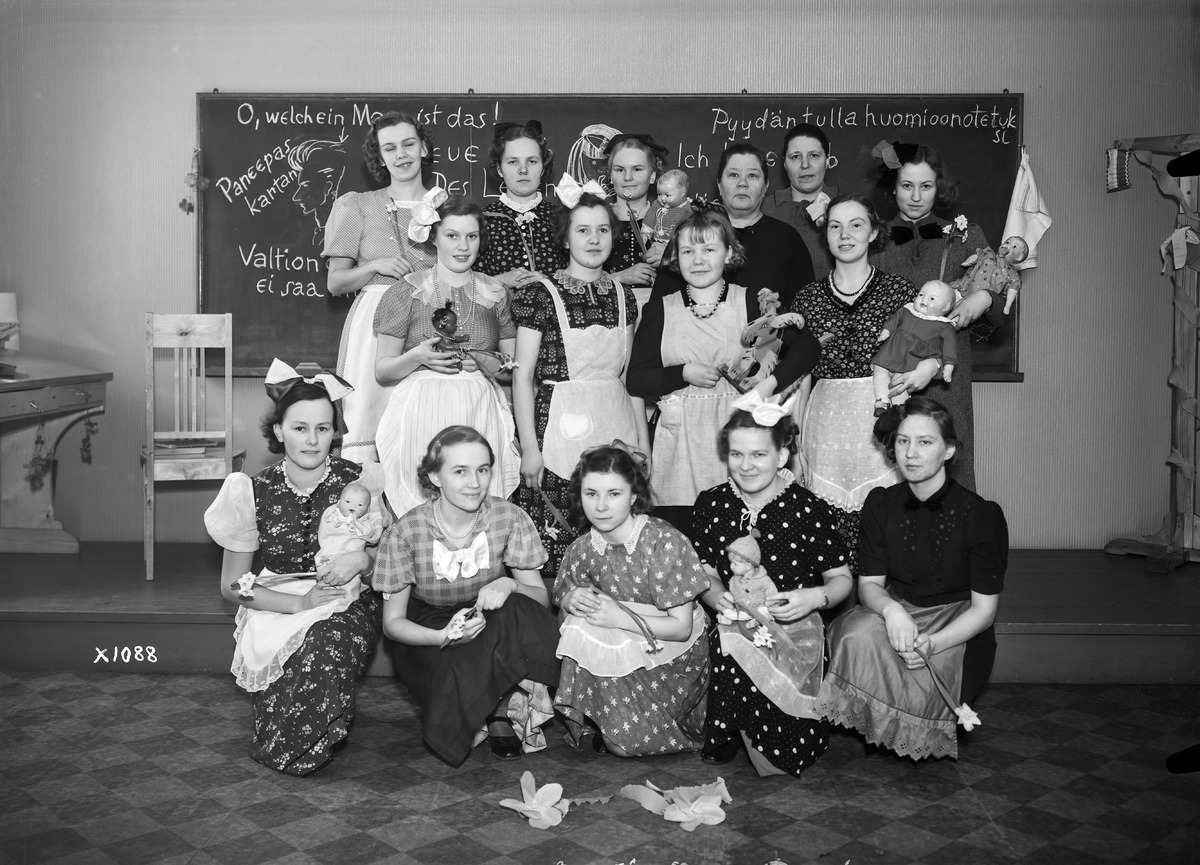
Oulun Tyttölyseon abiturientit
Oulu Girls' Lyceums candidates for the matriculation examination
sisällön kuvaus: Oulun Tyttölyseon abiturientit opettajineen 24.2.1938. content description: Oulu Girls' Lyceum's candidates for the matriculation examination with their teachers on February 24, 1938.
Vuosi: 1938
Paikka: Suomi, Oulu, Suomi, Pohjois-Pohjanmaa, Oulu
Aiheet: Oulun Tyttölyseo; ryhmäkuva; abiturientit; lyseot; tyttökoulut; ylioppilaat; ylioppilastutkinto; lyceums; girls' schools; Oulu Girls' Lyceum